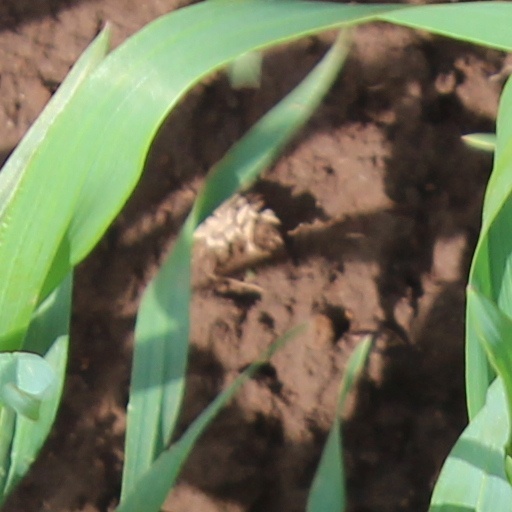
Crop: wheat